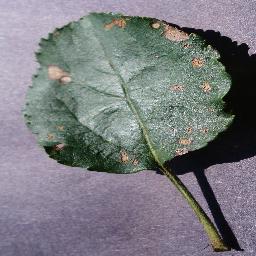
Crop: apple
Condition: black_rot